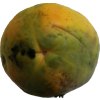
Label: papaya